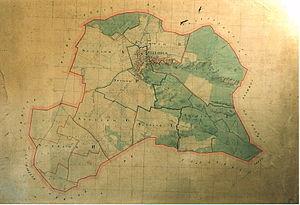
Cadastre Napoléonien
Recloses est une commune française du canton de la Chapelle-la-Reine, située dans le département de Seine-et-Marne en région Île-de-France.